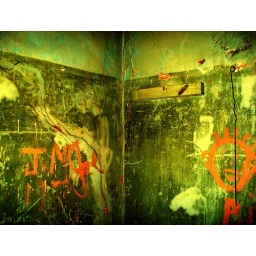
wall in an unused room in the basement of my 1930 apartment building